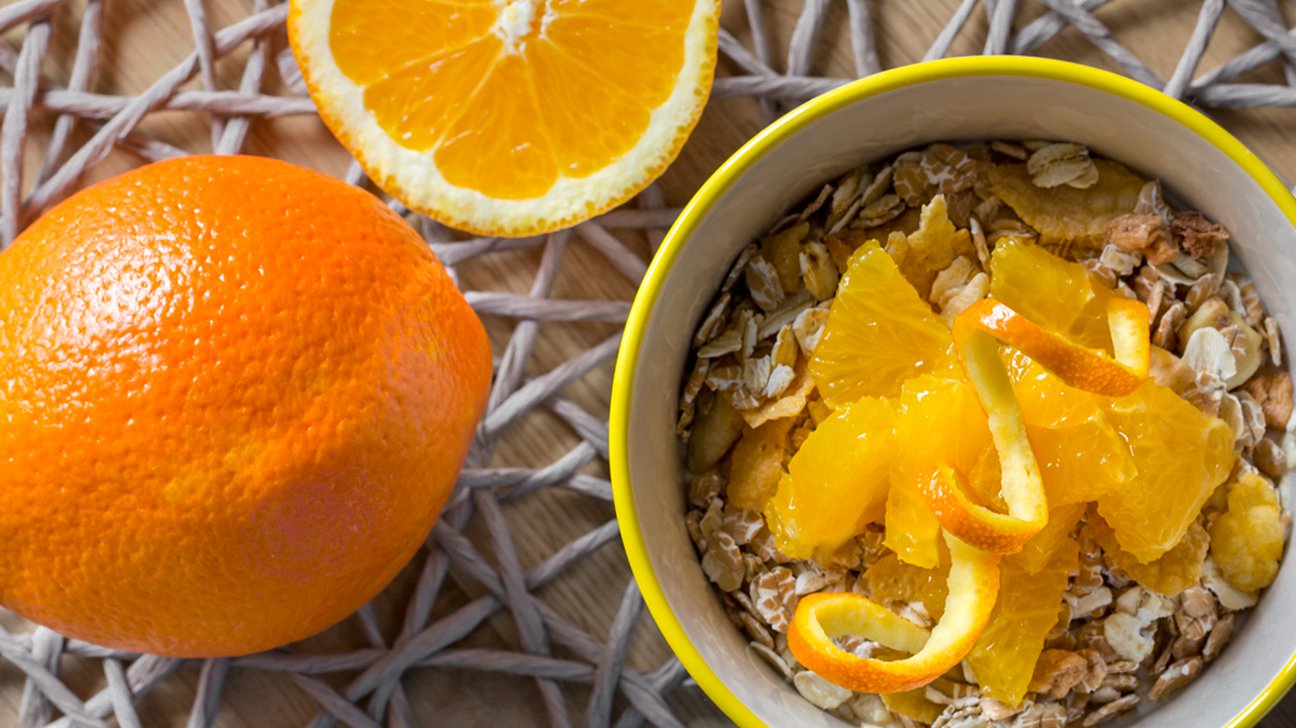
Label: Orange